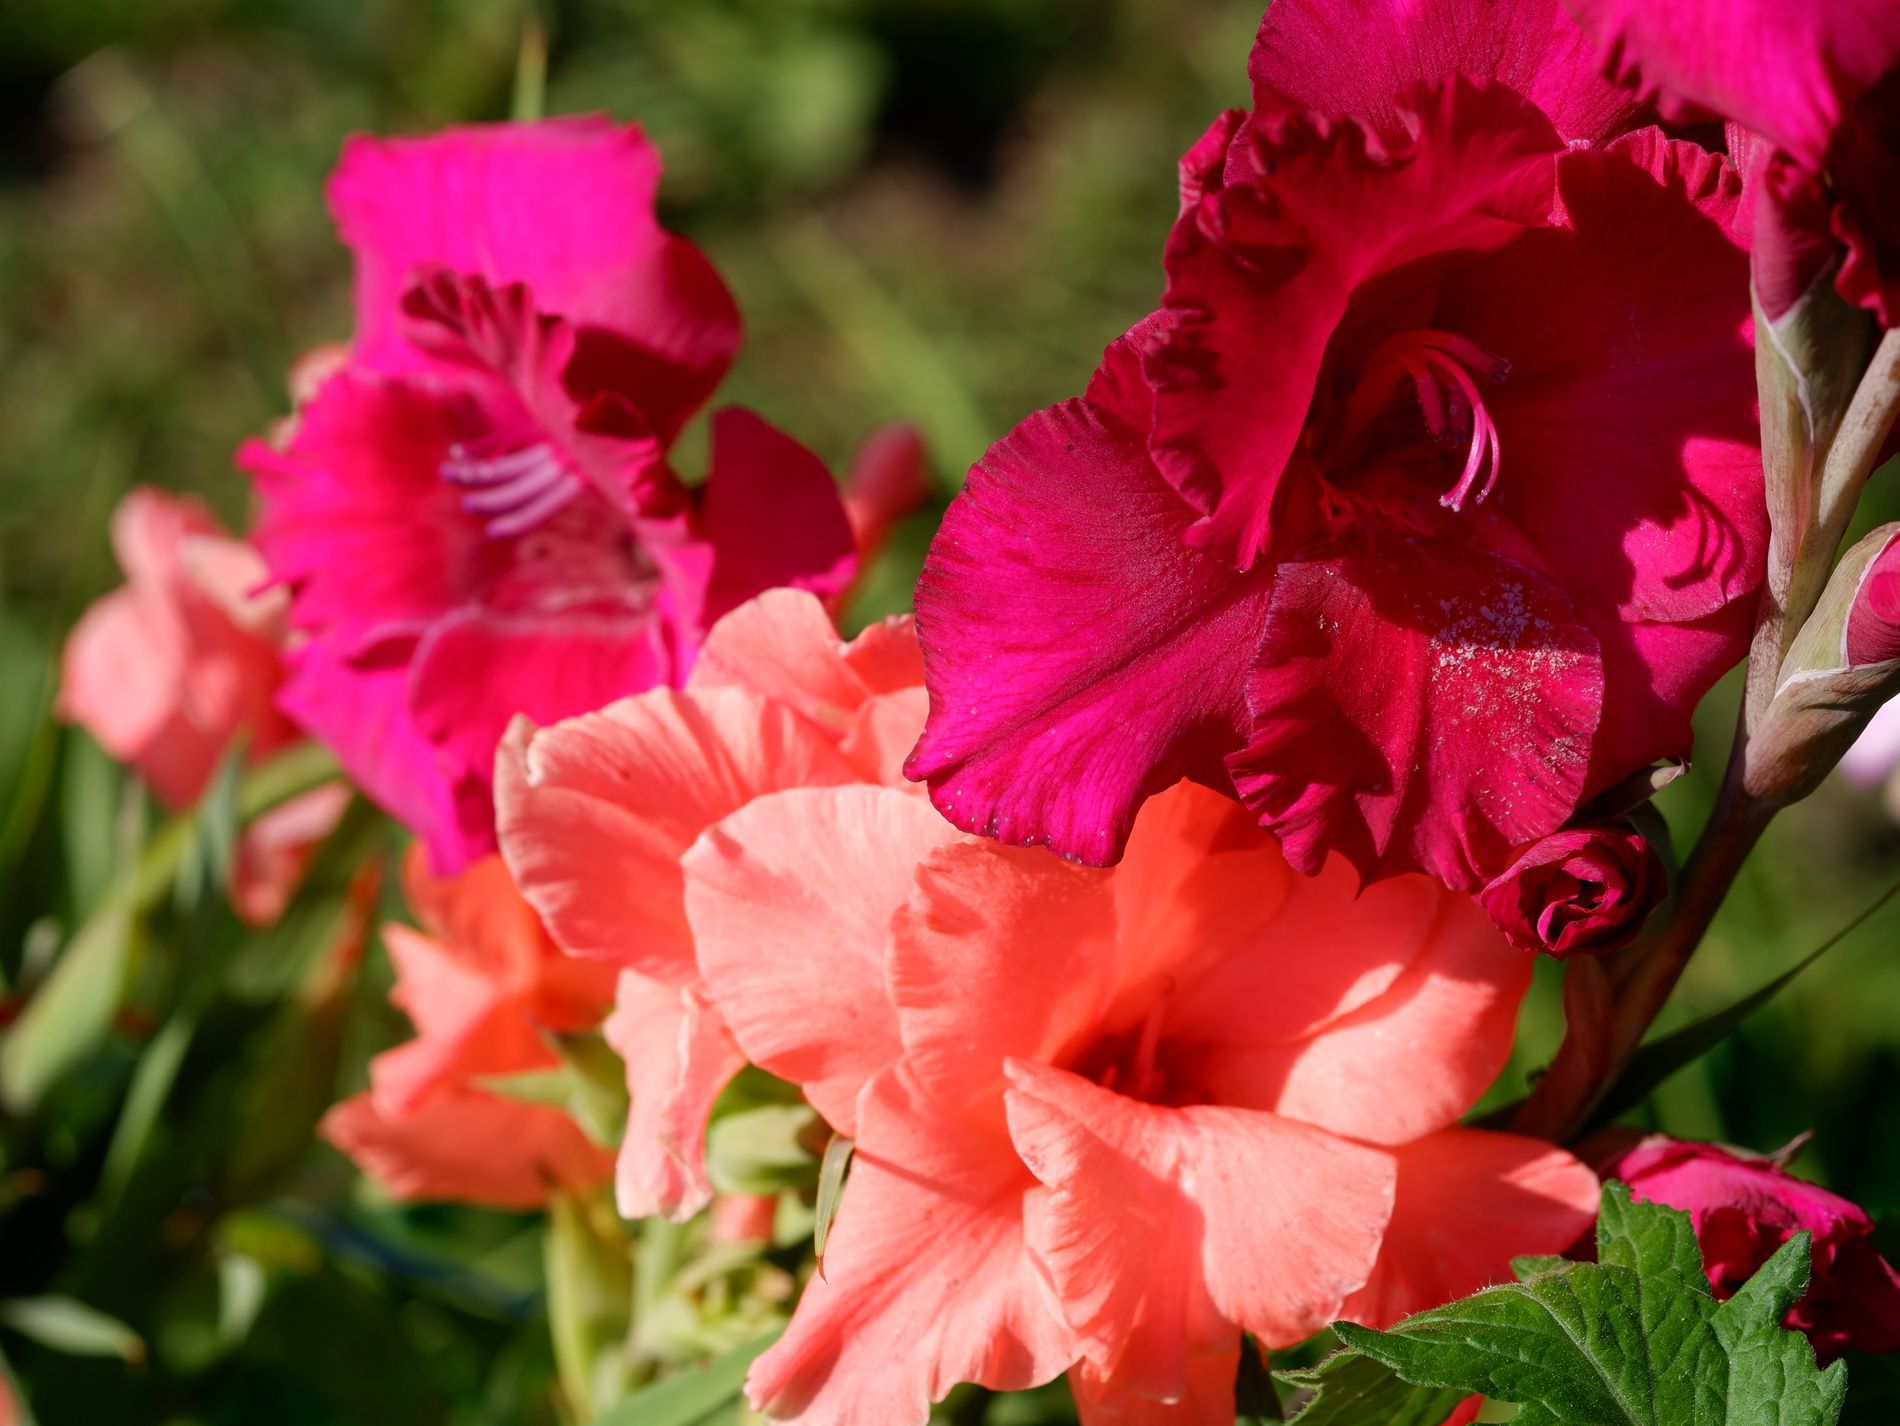
Vibrant Flowers
A collective of flowers in the center of the shot consisting of roses and some blurry vegetation in the background.
A close-up shot of majestic flowers, Pink colors dominant, lighting bright, likely midday, and high contrast. The flowers have a magenta color with some green leaves and vegetation in the background, giving a romantic feeling to the shot.
Labels: Flower, Geranium, Plant, Petal, Rose, Gladiolus, Flowers, blurred Background